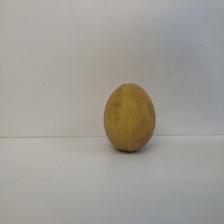
Size: Large